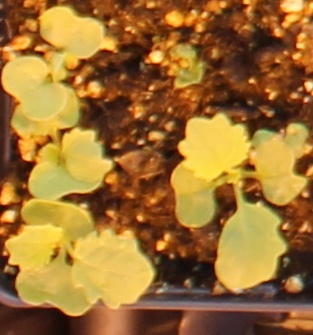
Label: Canola